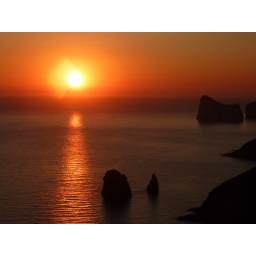
Pan di Zucchero is a high rock (133 mt.) in front of the Masua beach (near Iglesias - Sardinia).